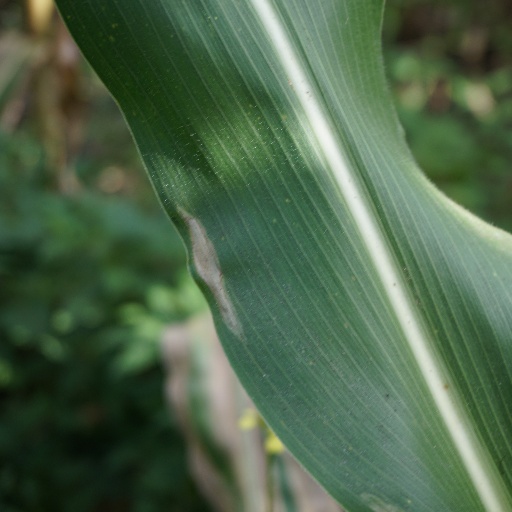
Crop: maize; corn